Yiftach Brigade

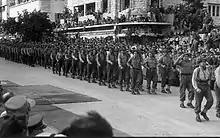
Yiftach Brigade parading in Haifa. April 1949

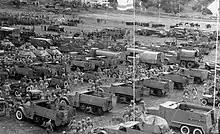
Yiftach Brigade Second Battalion on parade marking first anniversary of the 1948 Arab-Israeli war, Haifa

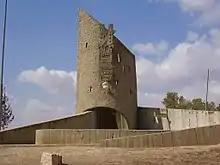
Yiftach Brigade Memorial near Beit Kama

The memorial for the fallen soldiers of the Yiftach Brigade is situated in the northern Negev north of Rahat, near Kibbutz Beit Kama and Kama Junction on Road 40.